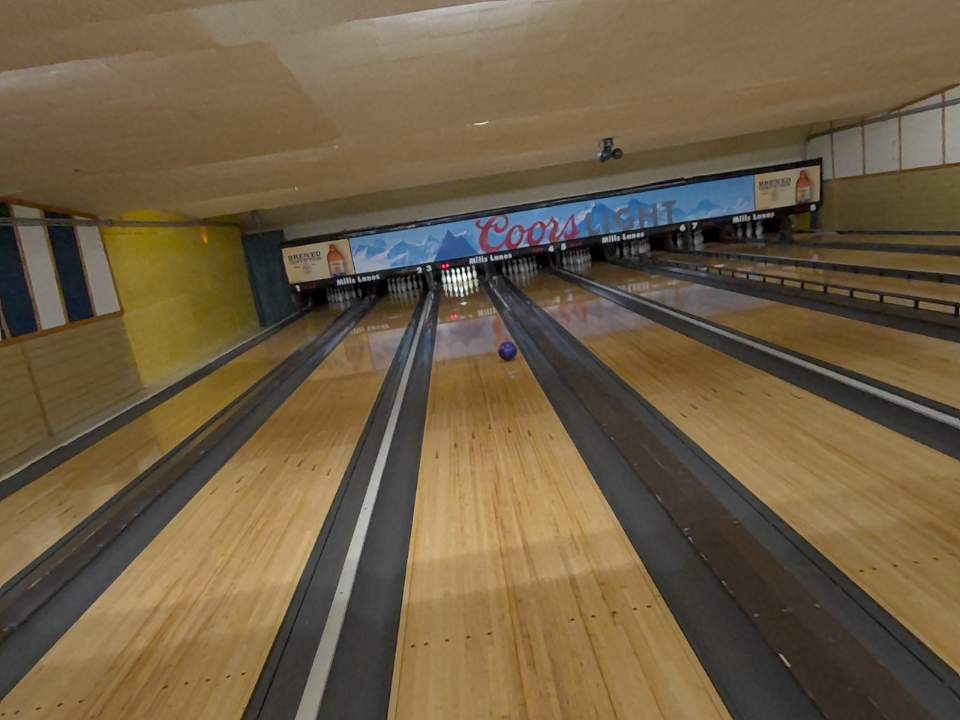
Object: bowling_ball